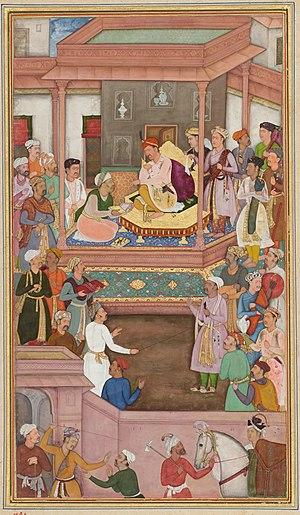
Abul al-Fazl ibn Mubarak était un écrivain persan, ministre et historiographe de la cour moghole au XVIᵉ siècle.